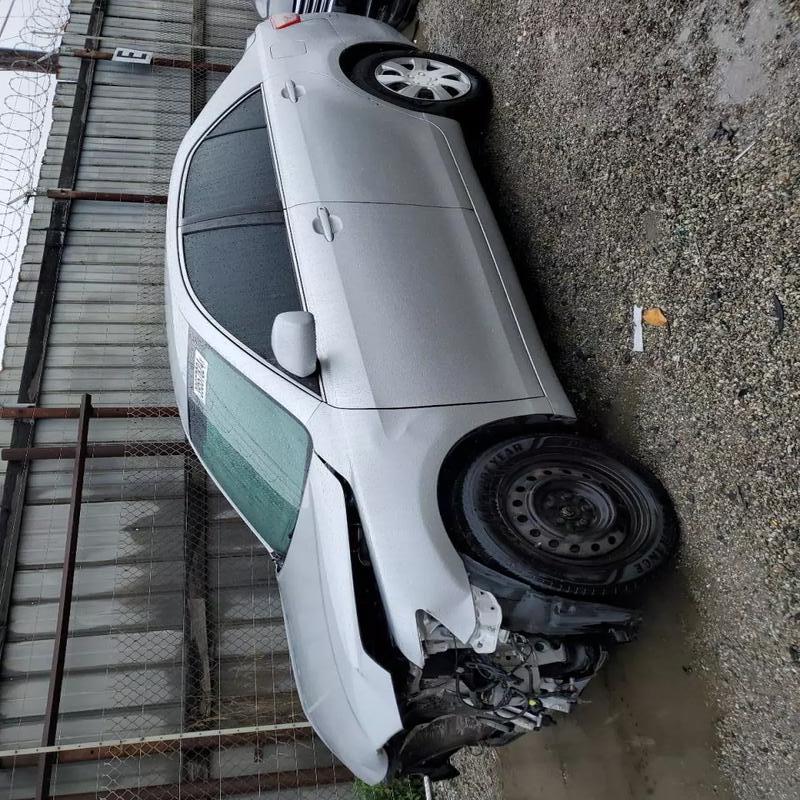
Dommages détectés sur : plaque d'immatriculation avant, pare-choc avant, feu avant gauche, capot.
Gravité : majeur